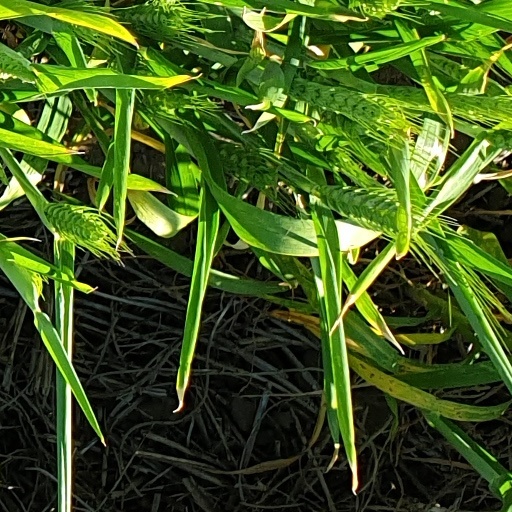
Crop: wheat